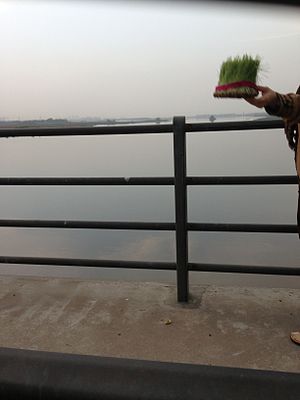
Sizdah Bedar
13NouRouz
Sizdah Bedar er den persiske festival, som fejres den 13. dag/Nowruz' sidste dag.